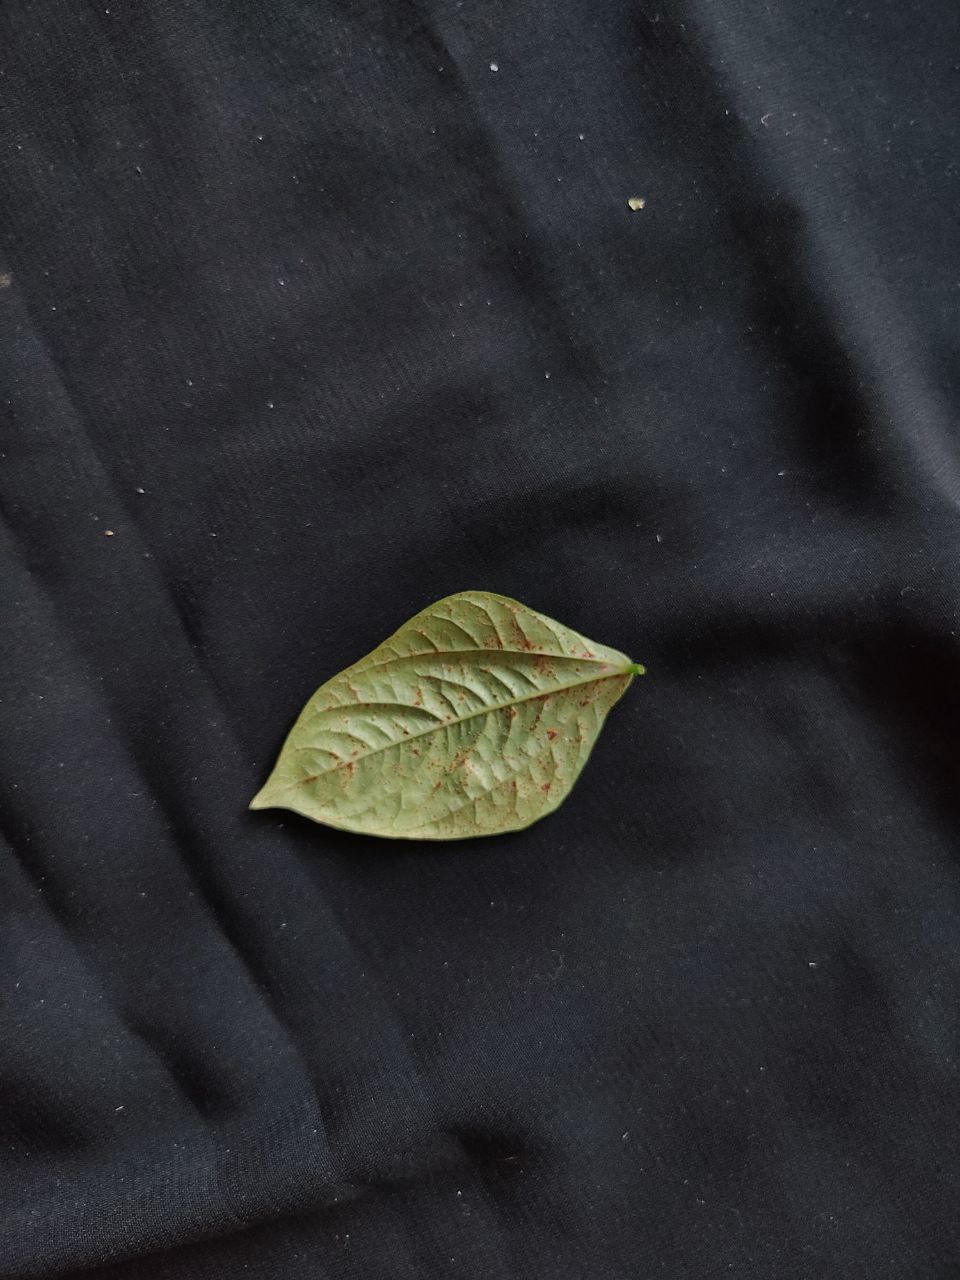
Crop: cowpea
Leaf condition: Septoria leaf spot